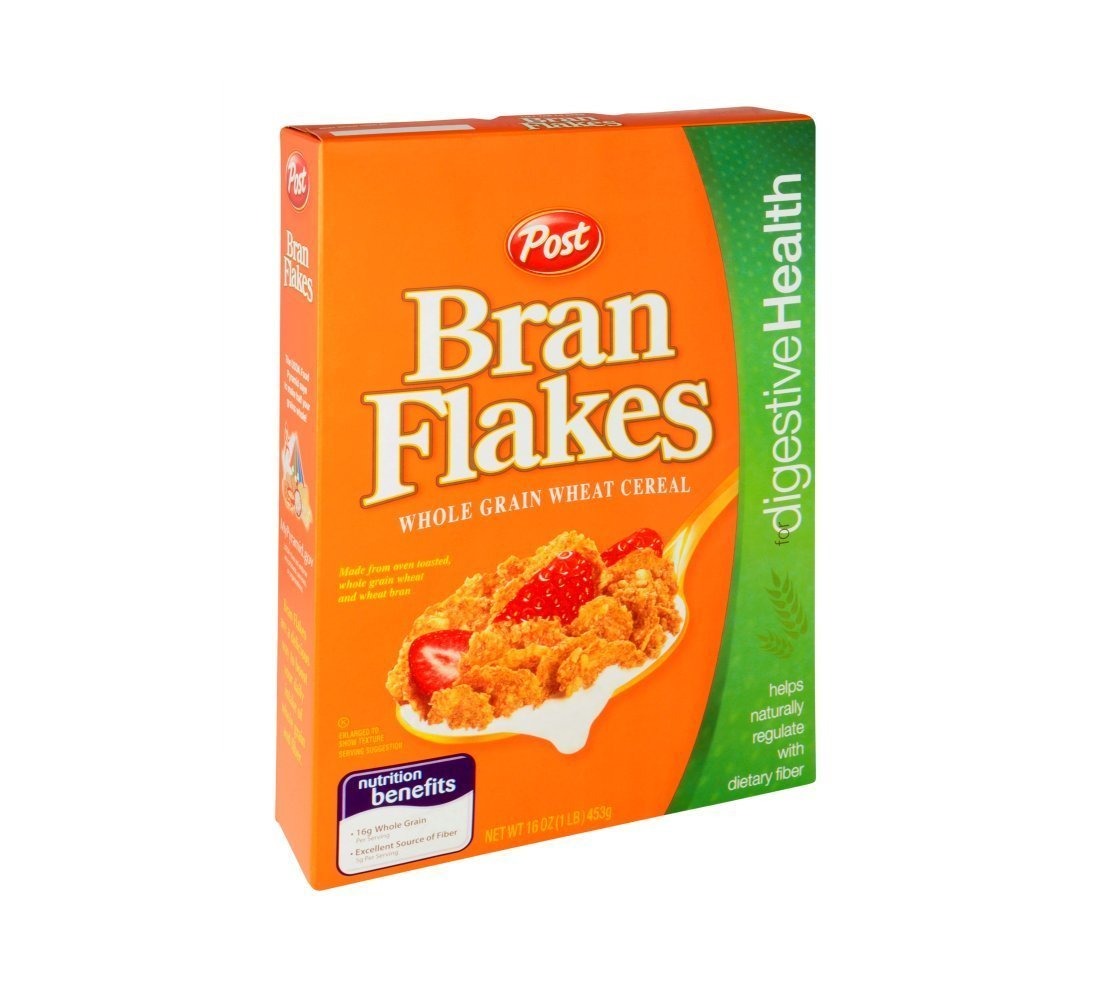
Item Name: Post Bran Flakes Whole Grain Wheat Cereal 16 oz (Pack of 12)
Bullet Point 1: 100 Calories; 0g Saturated Fat, 0% Daily Value; 180mg Sodium, 8% Daily Value
Bullet Point 2: 5g Sugars; Iron, 45% Daily Value; Vitamin D, 10% Daily Value
Bullet Point 3: Kosher
Bullet Point 4: Contains Dietary Fiber To Help Maintain Digestive Health; Contains No High Fructose Corn Syrup
Product Description: Made from oven toasted, whole grain wheat and wheat bran. Whole Grain Stamp: 10g or more per serving. Eat 48g or more of whole grains daily.
Value: 192.0
Unit: Fl Oz

Price: 8.66